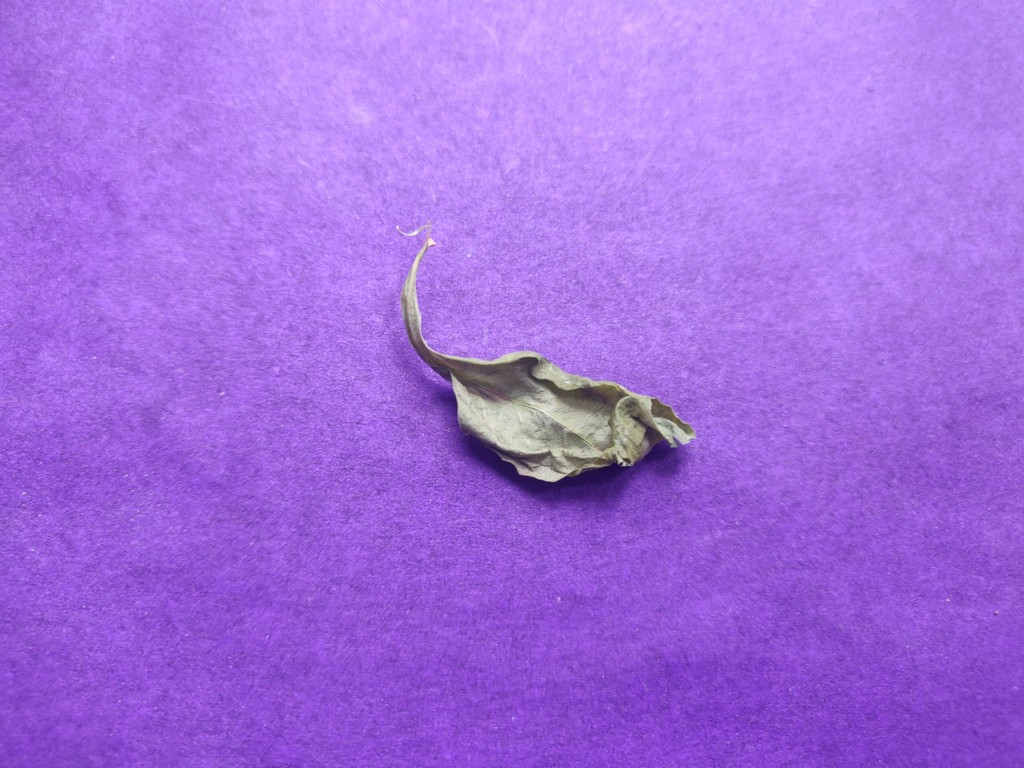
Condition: Dried
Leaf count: single
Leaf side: unknown